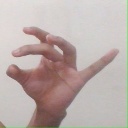
अक्षर: ओ